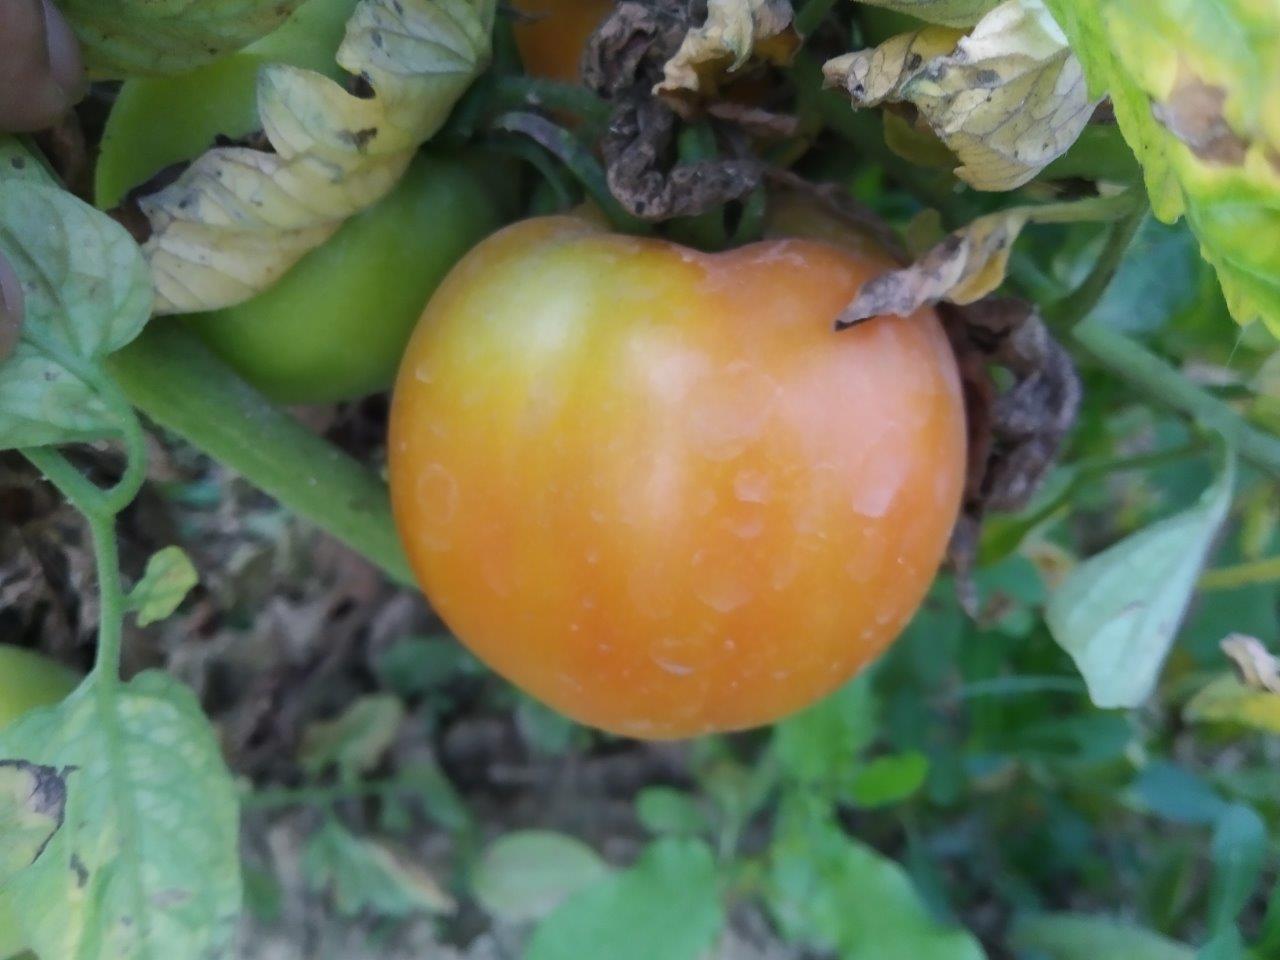
Maturity: Mature